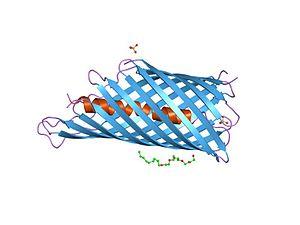
Un domaine autotransporteur est un type de domaine protéique de certaines protéines membranaires présentes dans la membrane externe de bactéries à Gram négatif. Ce domaine se trouve toujours à l'extrémité C-terminale de la protéine et forme une structure en tonneau β. Ce tonneau est orienté dans la membrane de telle façon que le domaine N-terminal de la protéine, appelé domaine passager, se trouve à la surface de la cellule. Ces protéines sont généralement des facteurs de virulence intervenant dans l'infection par des bactéries pathogènes. Le terme « autotransporteur » provient du fait que ce domaine permettrait aux protéines de traverser la membrane externe, conception cependant nuancée par certains auteurs.